James Bevel

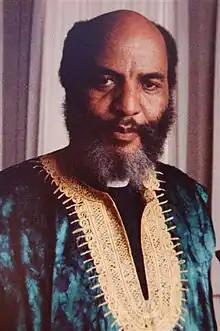
Bevel in 1987

James Luther Bevel (October 19, 1936 – December 19, 2008) was an American minister and a leader and major strategist of the 1960s Civil Rights Movement. As a member of the Southern Christian Leadership Conference (SCLC), and then as its director of direct action and nonviolent education, Bevel initiated, strategized, and developed SCLC's three major successes of the era: the 1963 Birmingham Children's Crusade, the 1965 Selma voting rights movement, and the 1966 Chicago open housing movement. He suggested that SCLC call for and join a March on Washington in 1963 and strategized the 1965 Selma to Montgomery marches which contributed to Congressional passage of the 1965 Voting Rights Act.